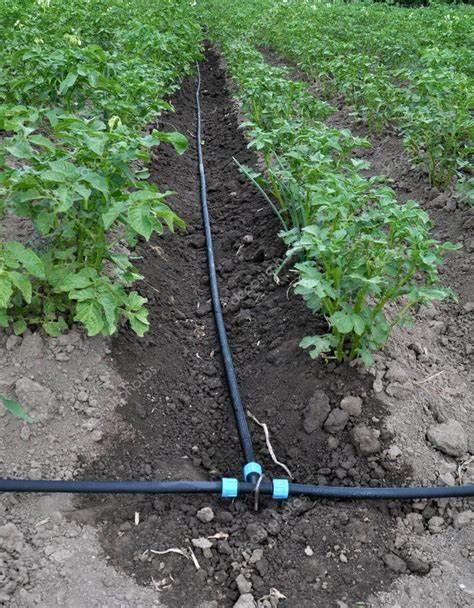
Mimea iliyokuwa na kustawi na kunawiri vizuri iliooteshwa kwa kutumia njia na mfumo wa kilimo cha kisasa cha unwagiliaji, njia ambayo inayotarajiwa kumuwezesha mkulima kuweza kuendesha shughuli zake za kilimo katika eneo lolote bila kutegemea mvua.